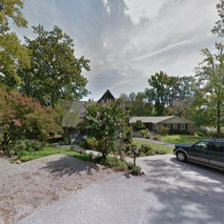
Label: streetView